Epitranscriptome

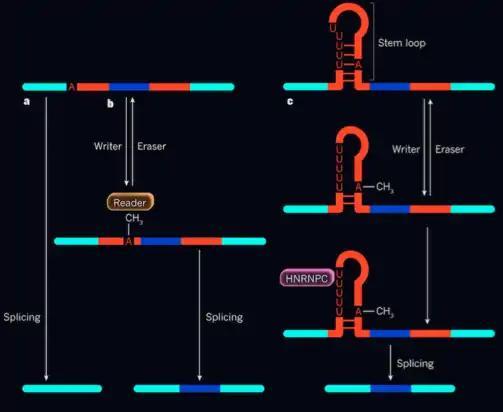
Exons of the pre-mRNA are shown in blue and introns (non-coding sequence) are in red. a) Alternative splicing involves the removal of introns from the pre-mRNA transcript. b) Adenine is methylated, forming the mA modification. c) The modified mA is located in a uridine rich RNA stem loop, reducing the stability of the loop and increasing the accessibility to the single strands. The HNRNPC protein (involved in pre-mRNA processing) can now bind to the more accessible uridine rich region on the loop (the HNRPNC binding site), leading to the excision of intron.

Stem loop structures can sometimes be found in introns. mA residues located in these stem-loops weaken base-pairing interactions within the stem, thus altering the structure of the mRNA. This phenomenon is known as mA-Switch. The mA mark has an important role in alternative splicing, since it increases the accessibility of hnRNPC to its binding site. The heterogeneous nuclear ribonucleoprotein C (hnRNPC) is a RNA-binding protein that complexes with both heterogeneous nuclear RNA (hnRNA) and pre-mRNA to participate in pre-mRNA processing. hnRNPC binds to a uridine-rich region in introns that can usually form stem-loops. The destabilization of the stem-loop exposes the hnRNPC binding site, which increases the accessibility of the protein to the region. Because hnRNPC must be bound to pre-mRNA in order to fulfill its function, increased accessibility means higher activity of hnRNPC. Therefore, mA residues located in stem-loops of introns enhance the activity of hnRNPC, which results in increased alternative splicing. Evidence supporting this claim identified that decreased mA levels in the transcriptome lead to significantly reduced hnRNPC binding.